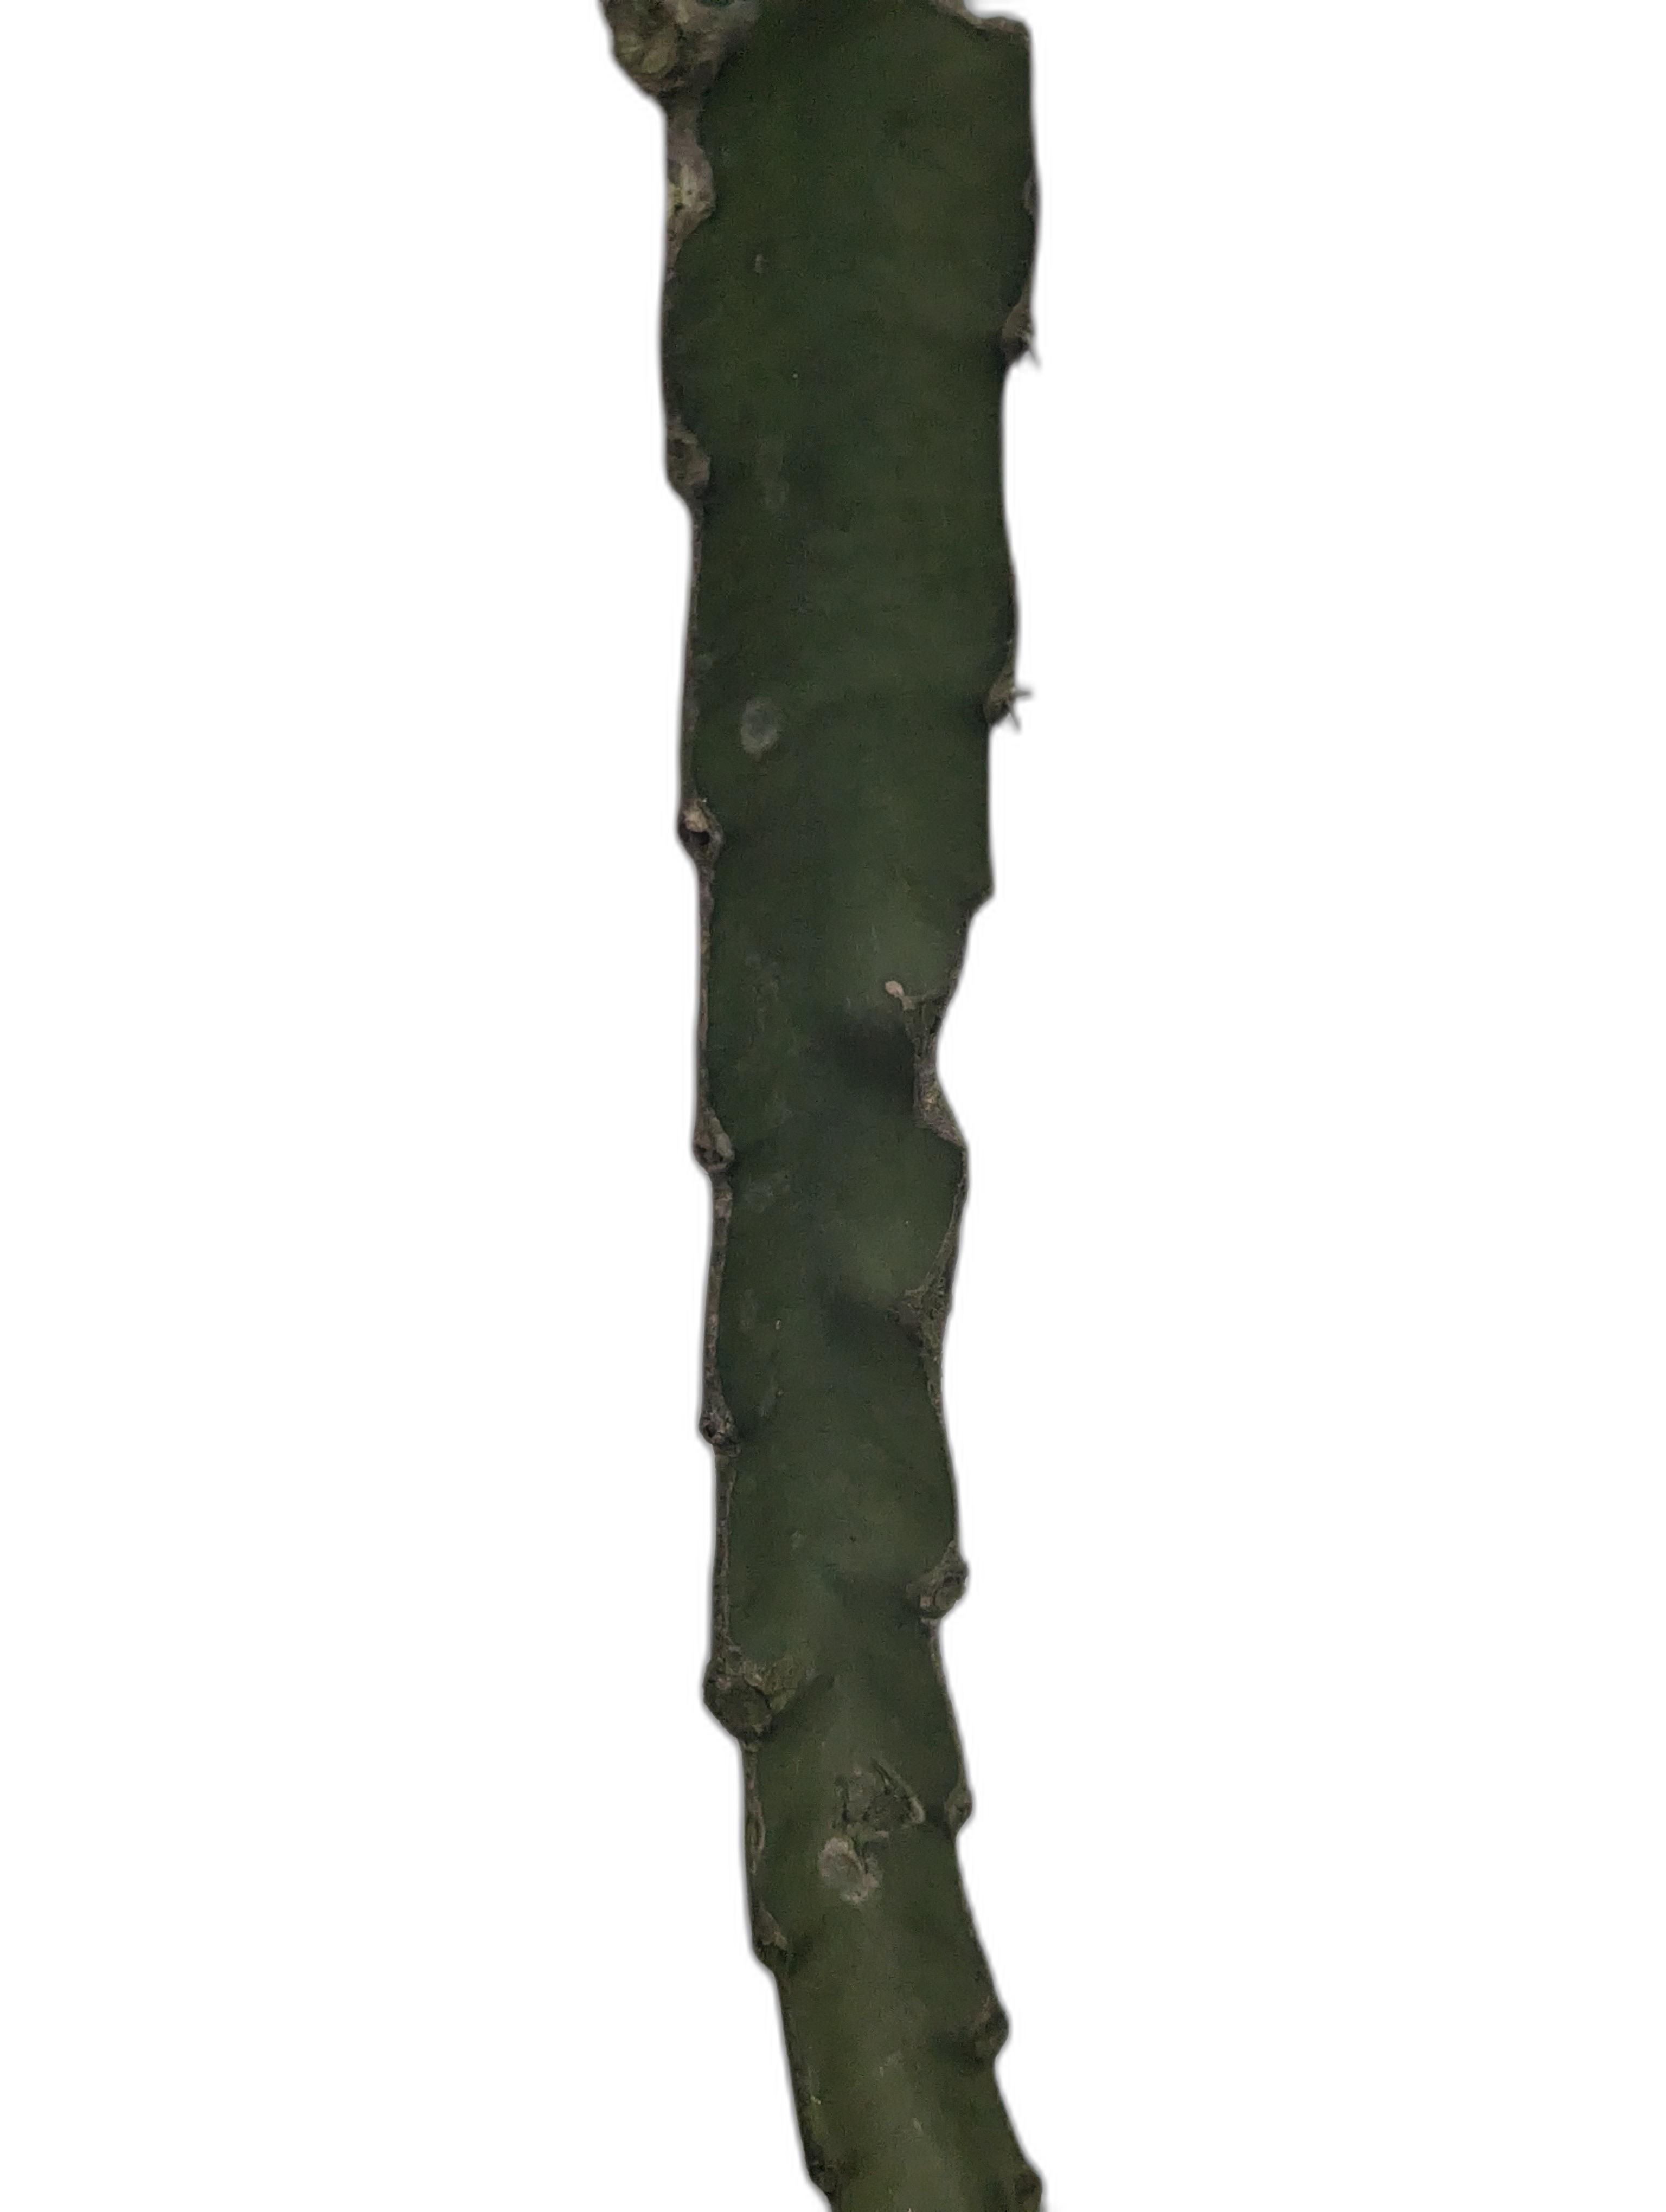
Label: Good leaf